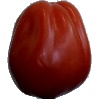
Label: Tomato Heart 1